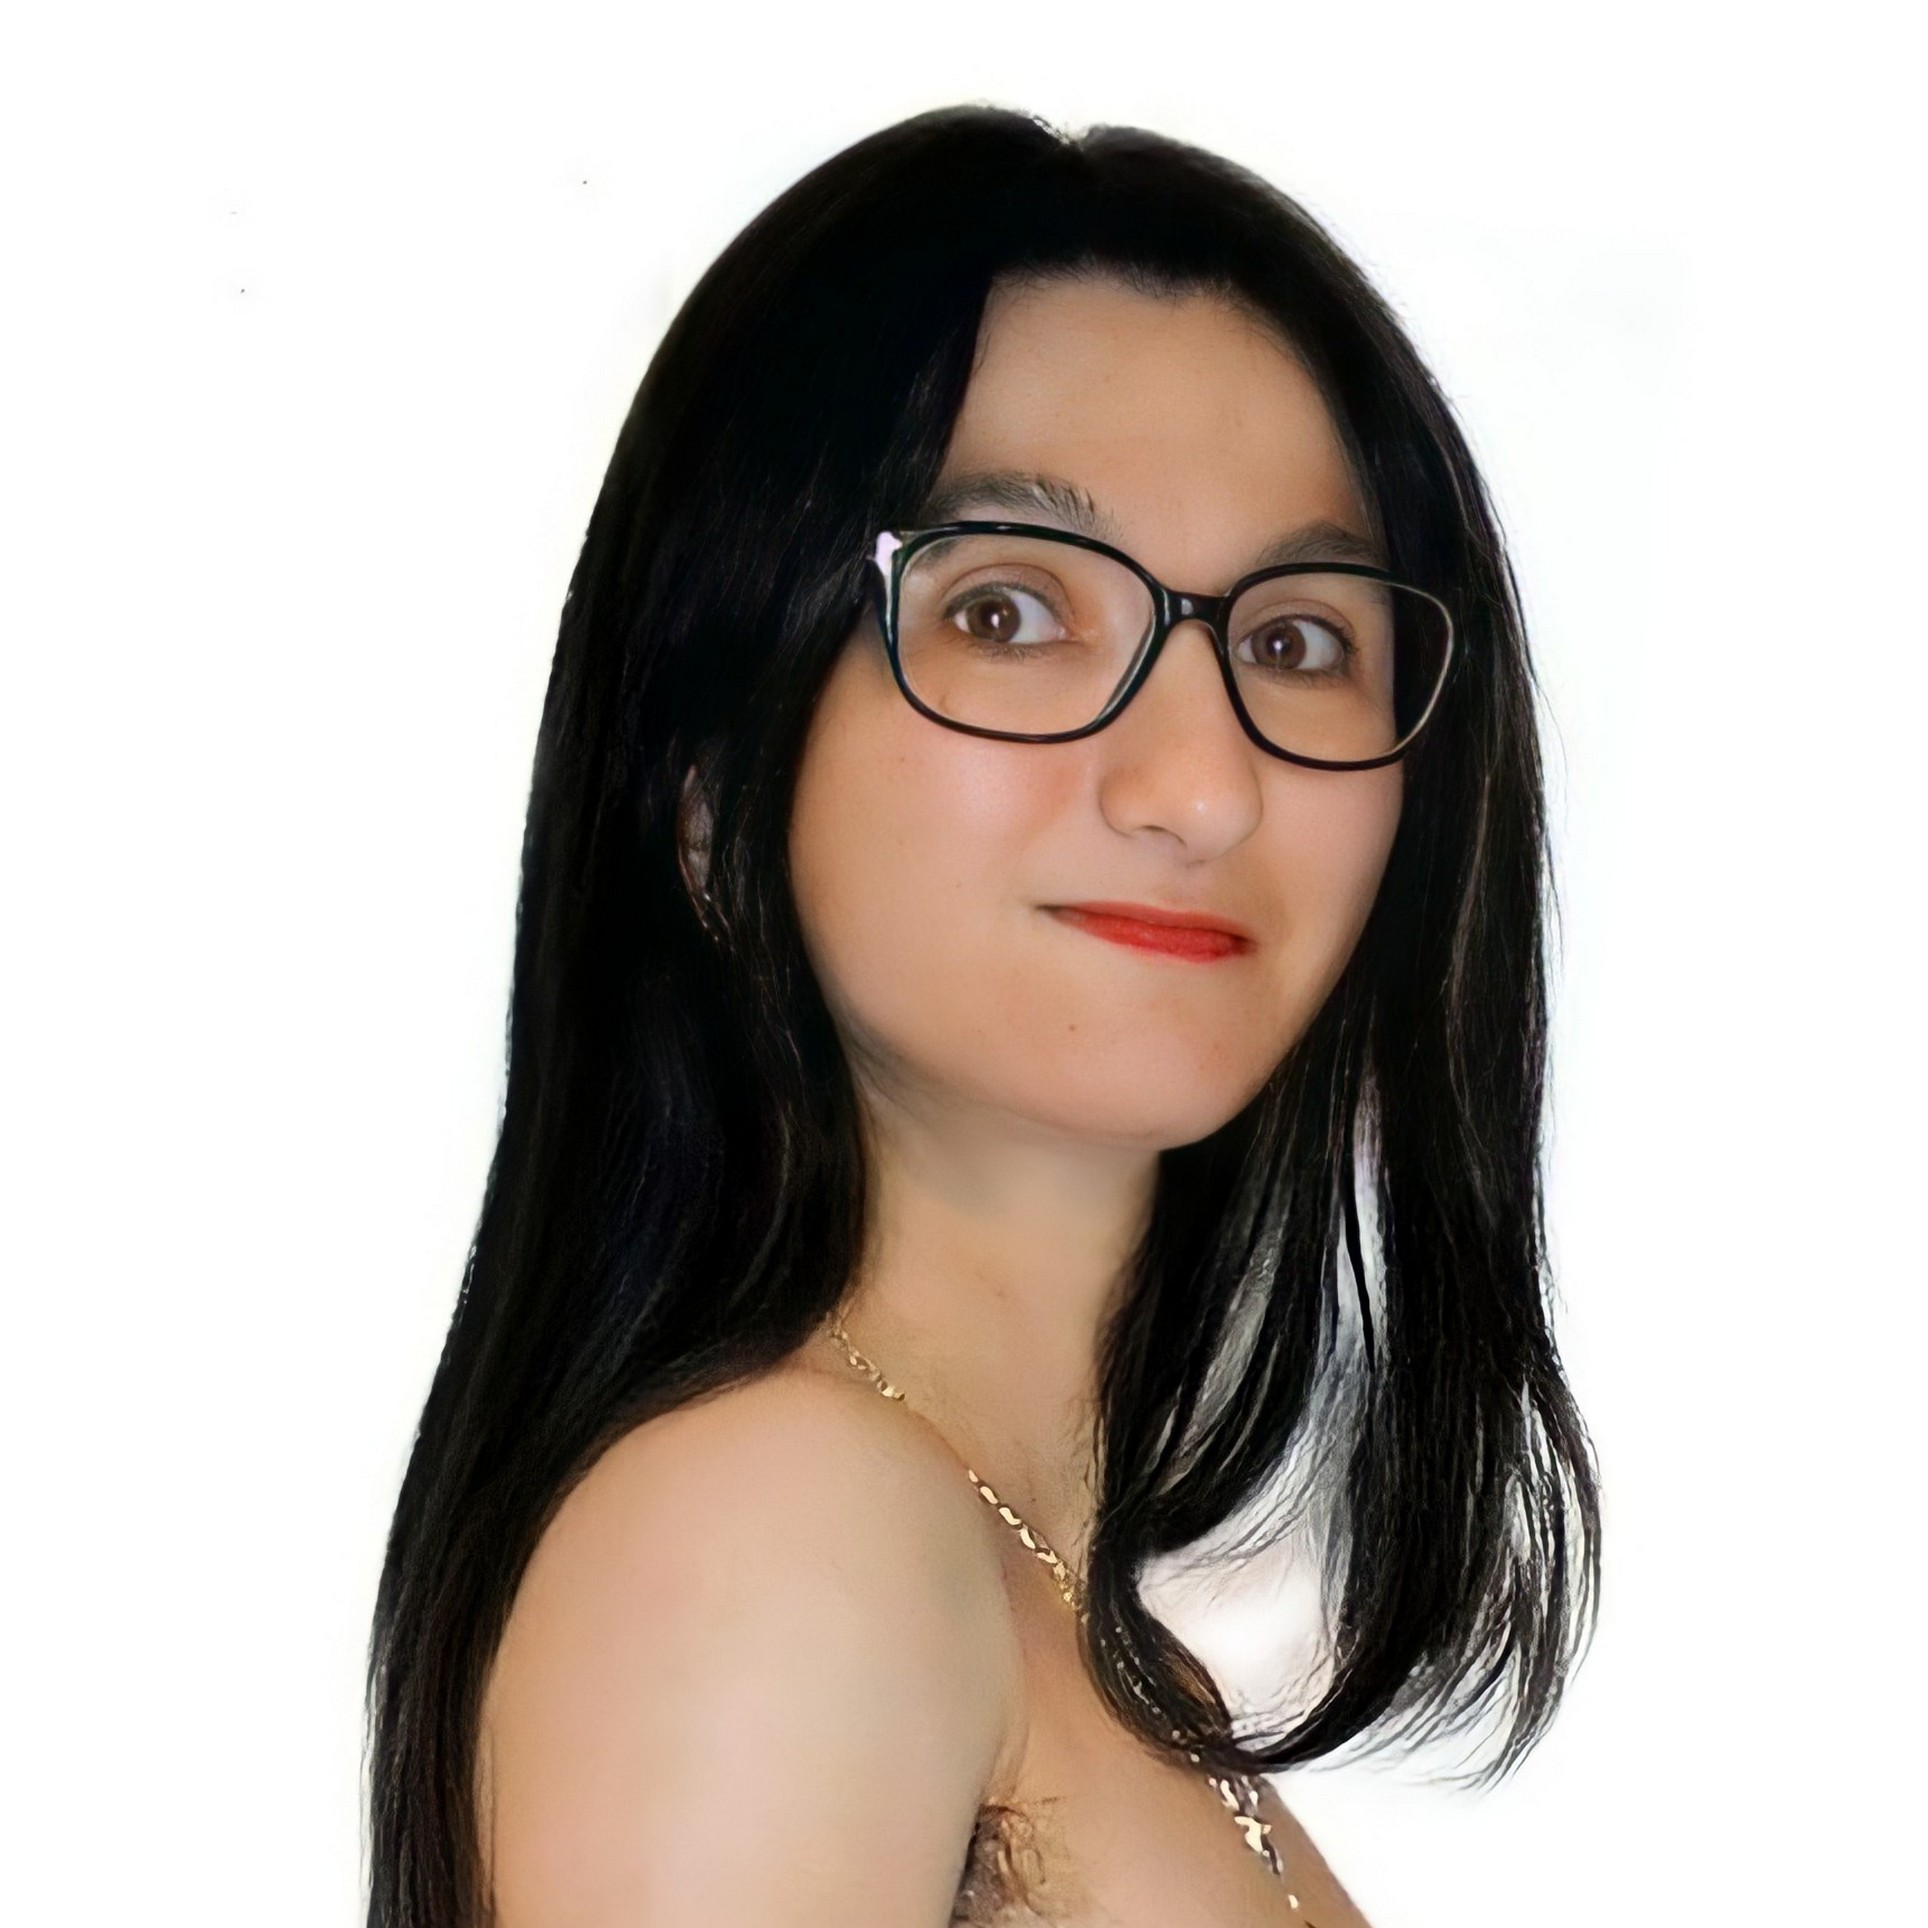
glass, nose, glasses, hair, lip, lipstick, smile, arm, eyebrow, eyelash, vision care, jaw, sleeve, eyewear, gesture, flash photography, bangs, layered hair, black hair, chest, makeover, Step cutting, fashion model, throat, jewellery, brown hair, surfer hair, thigh, wig, fashion accessory, Lace wig, feathered hair, hair coloring, sitting, portrait photography, cosmetics, costume, portrait, bob cut, photo shoot, asymmetric cut